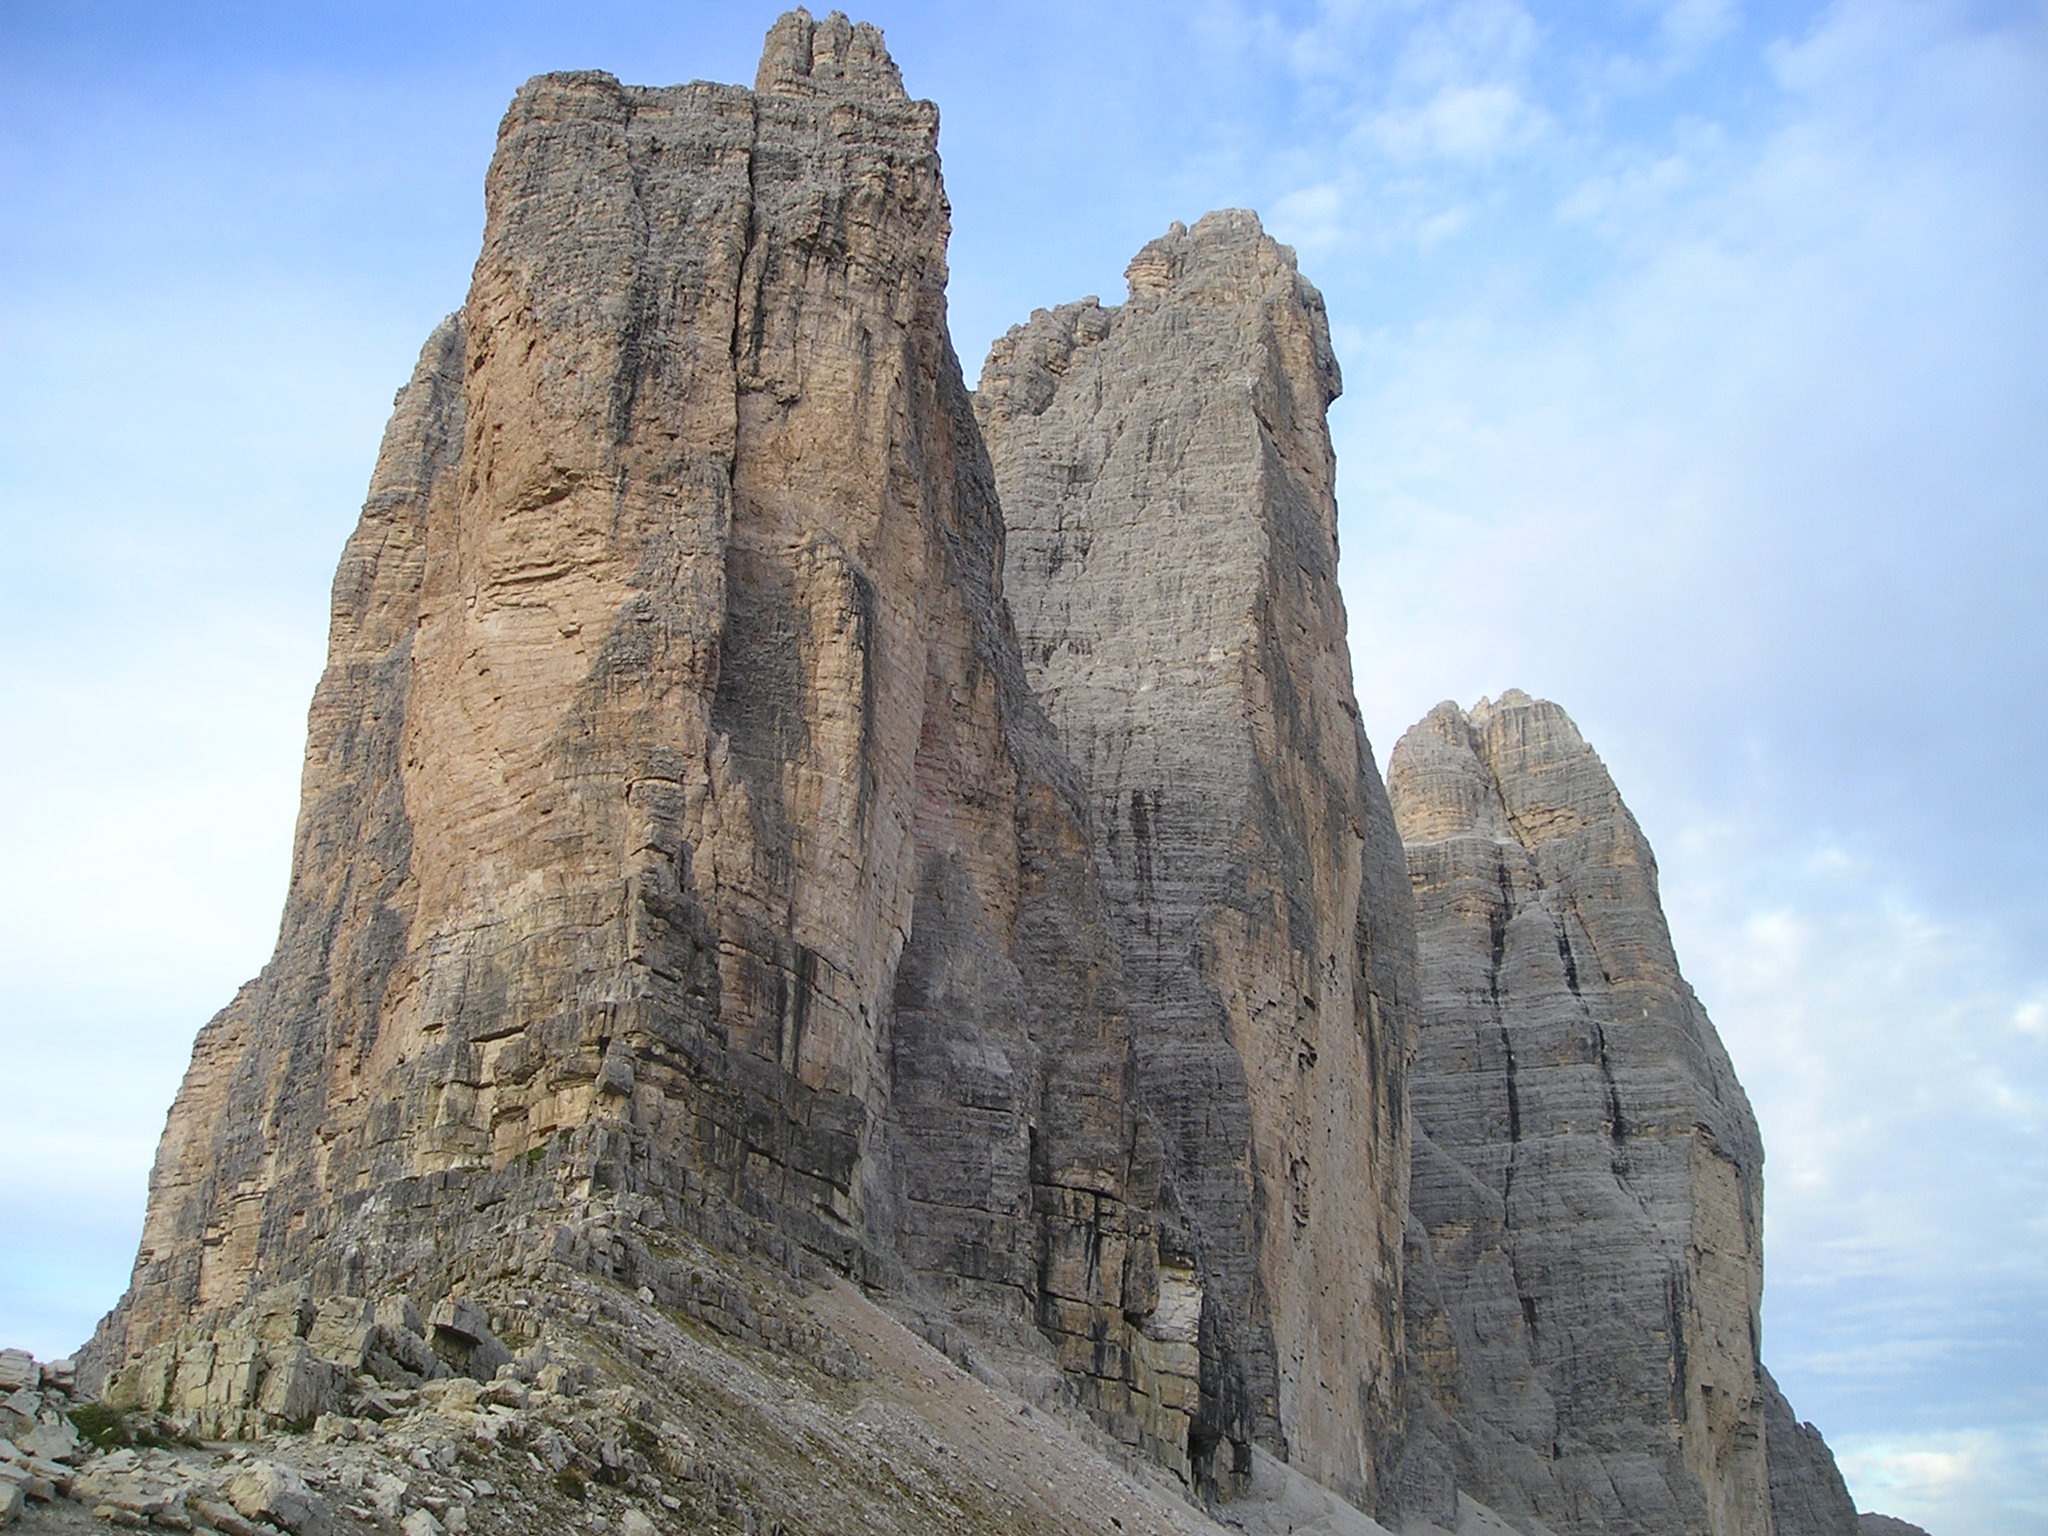
rock, mountain, architecture, hiking, formation, cliff, arch, high, landmark, italy, steep, terrain, material, climb, geology, mountains, ruins, badlands, cape, butte, monolith, dolomites, lavaredo, natural wonders, extreme sports, natural arch, north wall, alpine climbing, bergsport, sexten dolomites, three zinnen, north side, historic site, ancient history, mountainous landforms